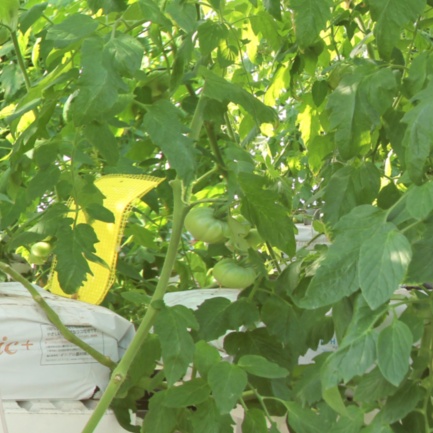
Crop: tomato